Parthian Empire

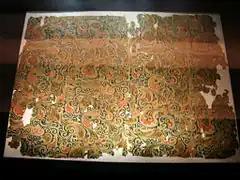
Han dynasty Chinese silk from Mawangdui, 2nd century BC. Silk from China was perhaps the most lucrative luxury item the Parthians traded at the western end of the Silk Road.

Phraates I is recorded as expanding Parthia's control past the Gates of Alexander and occupied Apamea Ragiana. The locations of these are unknown. Yet the greatest expansion of Parthian power and territory took place during the reign of his brother and successor Mithridates I (r. c. 171–132 BC), whom Katouzian compares to Cyrus the Great (d. 530 BC), founder of the Achaemenid Empire.